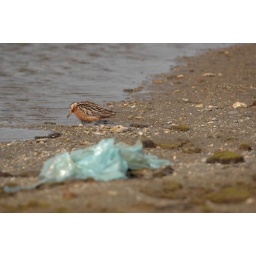
We walked up on him while he was snoozing in the lee of a scrappy plastic bag